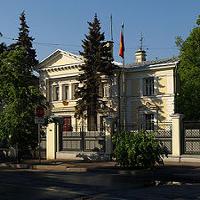
Weather: sun or clear